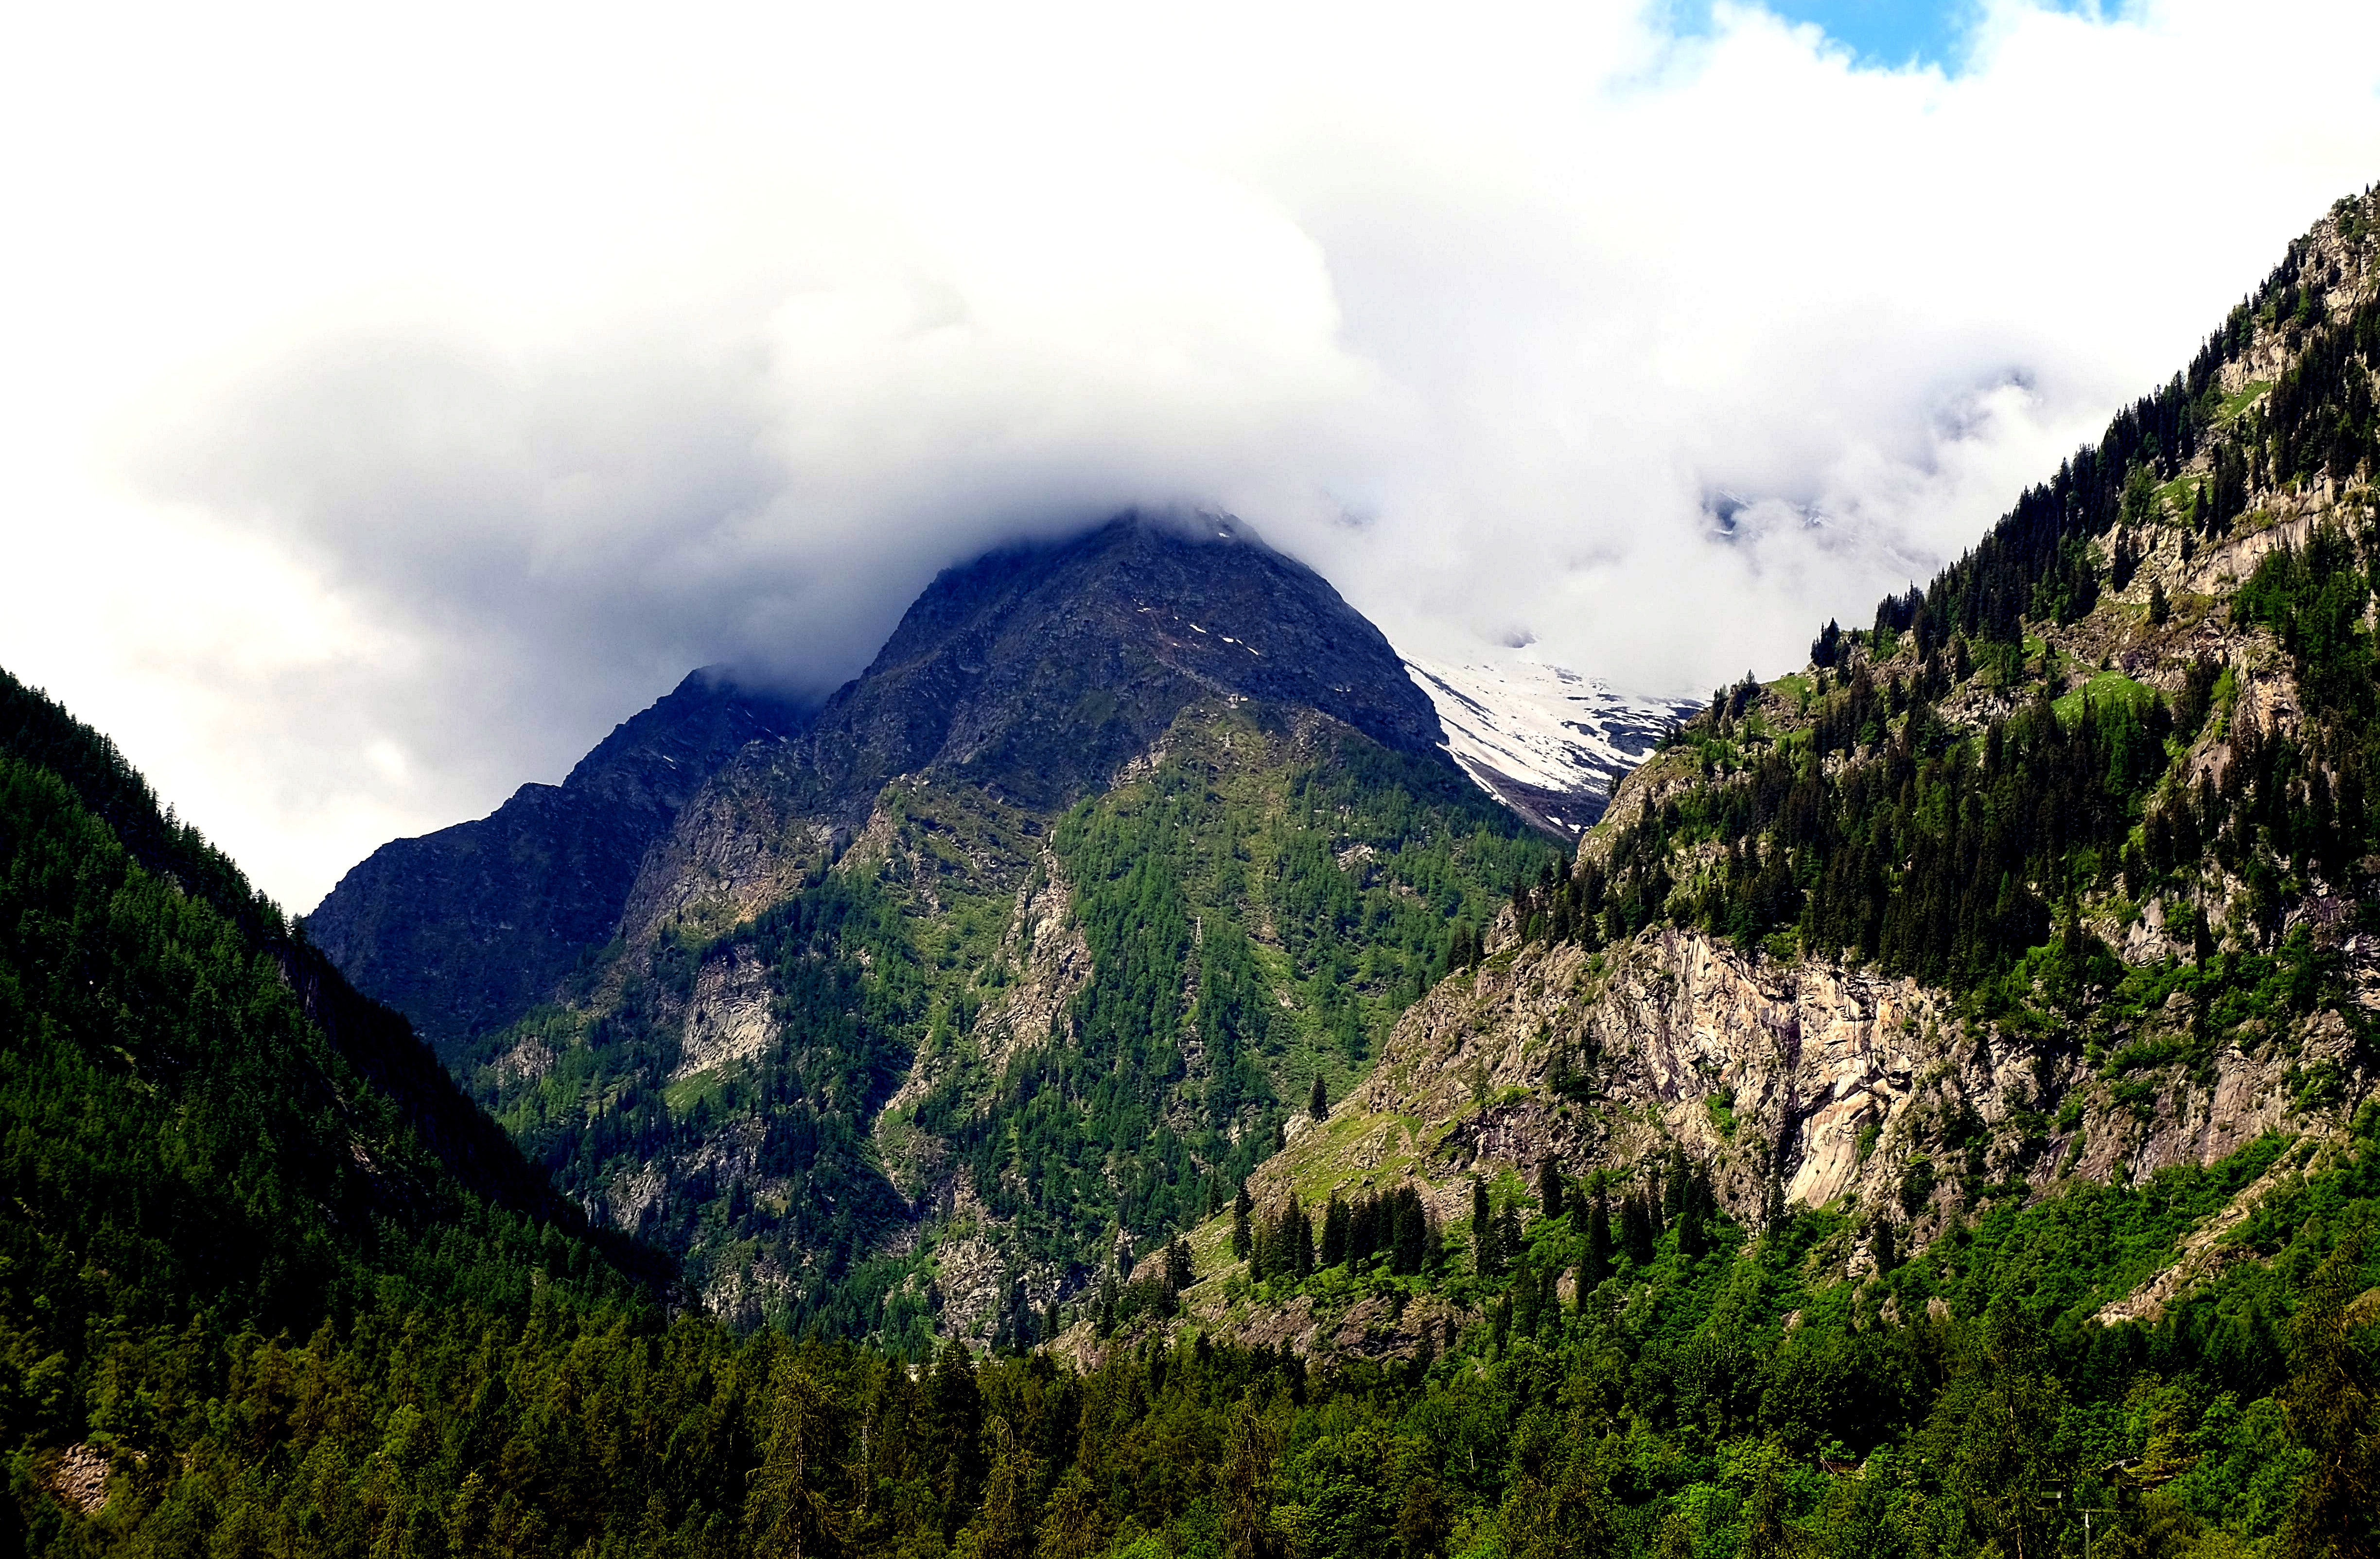
landscape, nature, forest, wilderness, walking, mountain, sky, hill, valley, mountain range, park, italy, fjord, highland, national park, ridge, clouds, mountains, alps, plateau, fell, piedmont, landform, mountain pass, geographical feature, mountainous landforms